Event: Nepal Earthquake
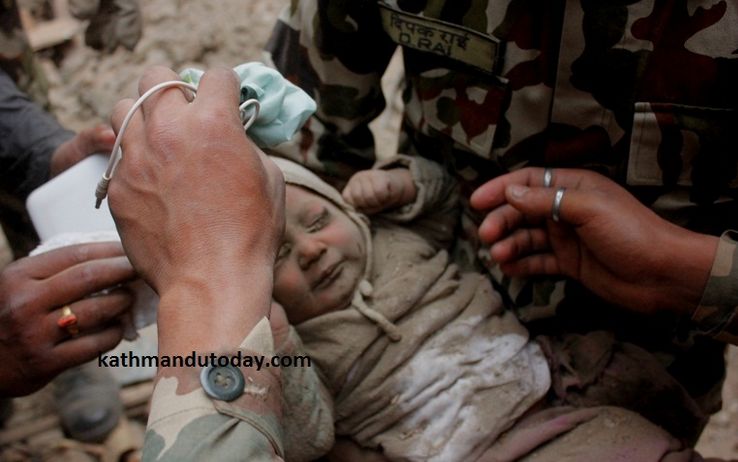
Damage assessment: damage